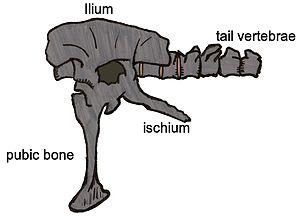
Siamotyrannus est un genre éteint de dinosaures théropodes qui vivait en Asie au Crétacé inférieur. D'abord classé parmi les Tyrannosauridae, il est aujourd'hui classé parmi les Sinraptoridae.